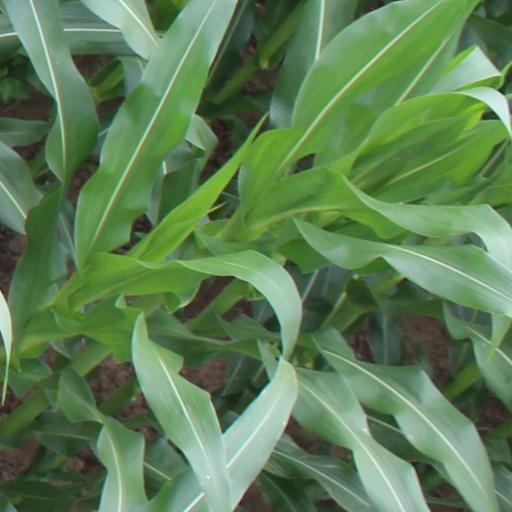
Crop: maize; corn